Pseudopodospermum hispanicum

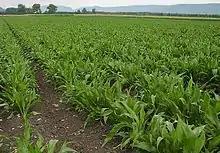
Commercial production in Germany

"Pseudopodospermum hispanicum" is grown commercially as an annual, although it is a biennial plant. After a vegetative phase in the first year, the plant flowers in its second year and can reach a height of 60 cm with a stem diameter of 5 cm. The hermaphroditic flowers are insect-pollinated. The flower-head is terminal and consists of yellow ray florets. The stem is smooth and leafy and the leaves are lanceolate to ovate with entire margins. Black salsify forms a long cylindrical taproot with a brownish to black cork layer. If harvested young, the carrot-like roots are tender, long and tapered with shiny white flesh. They contain a milky latex, which turns the roots black when exposed to air.